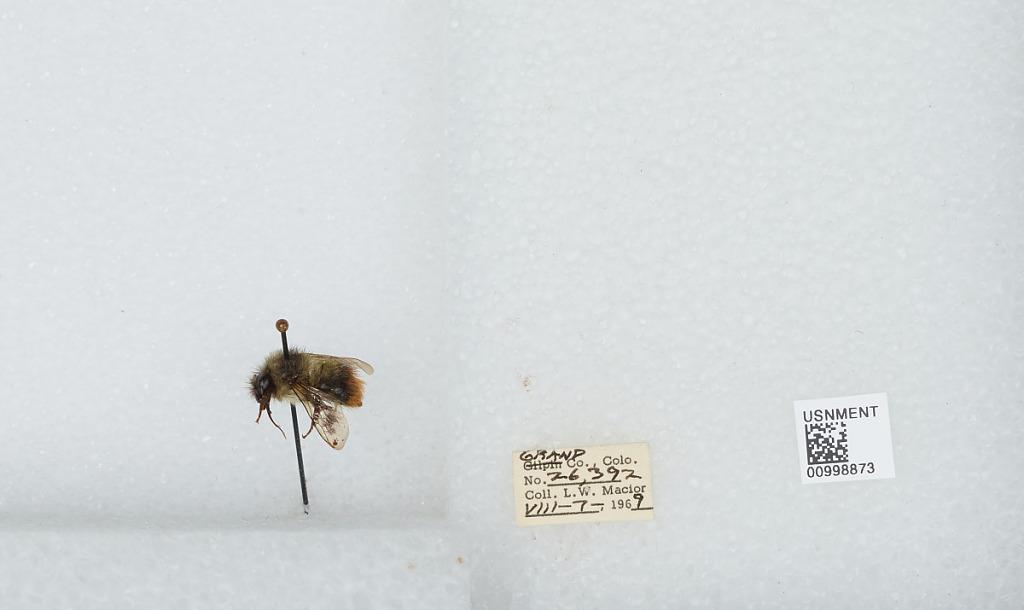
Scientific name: Bombus (Pyrobombus) mixtus Cresson
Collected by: L. Macior
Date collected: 1969-8-7
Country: United States
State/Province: Colorado
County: Grand
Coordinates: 40.073, -106.103